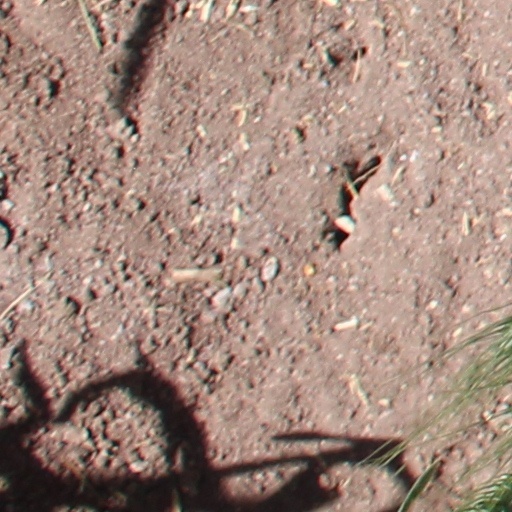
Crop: wheat